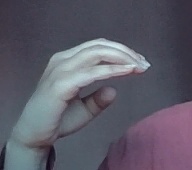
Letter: jeem